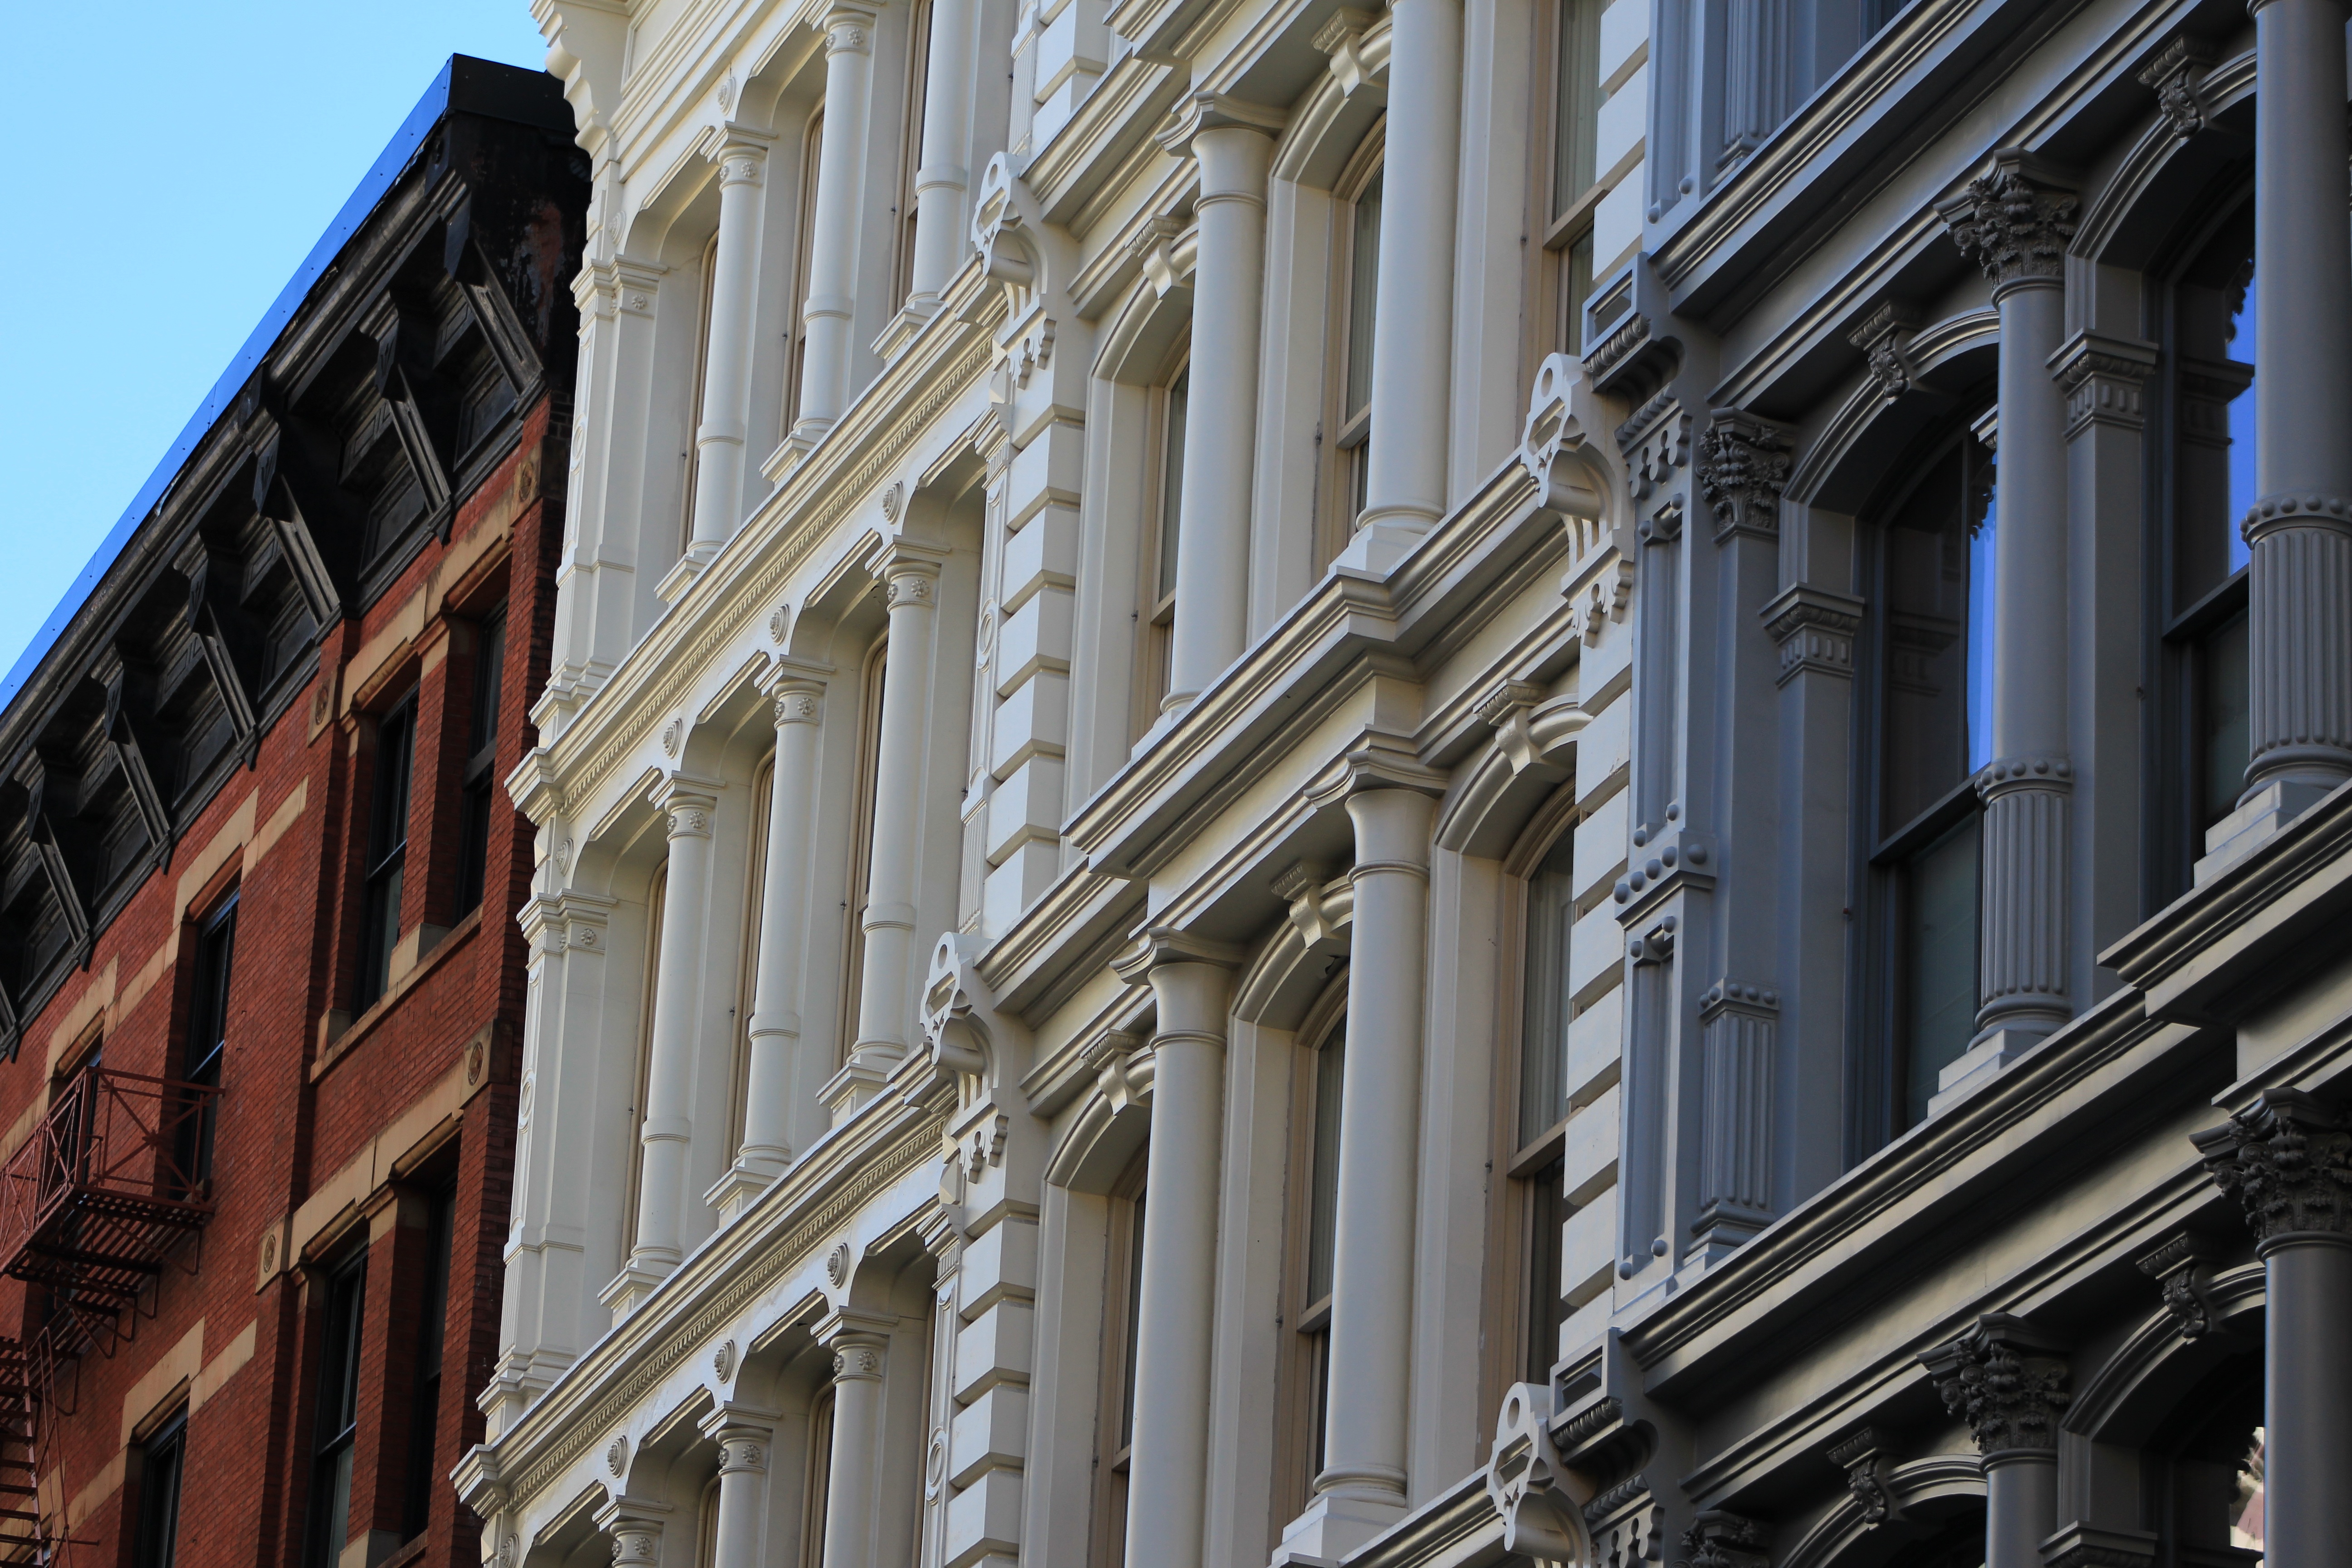
architecture, structure, street, window, building, city, skyscraper, cityscape, downtown, neighborhood, nyc, facade, metropolitan, metropolis, neighbourhood, urban area, human settlement, west village